Wisconsin Highway 153

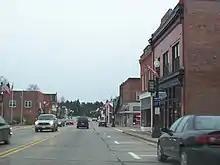
Highway 153 in Downtown Mosinee, 2007

The highway begins at its intersection with WIS 13 and 153rd Road north of Stratford and continues eastward from it. It passes by WIS 97 (North Weber Avenue) in Stratford and various small communities before it enters Moisinee. The highway runs through downtown Mosinee and intersects with County Trunk Highway B (CTH-B, Main Street) and continues east on Main Street before running south on Old Highway 51 for a short distance before continuing east, passing through an interchange with Interstate 39 (I-39) and US Highway 51 (US 51) and by Central Wisconsin Airport. The highway runs south through a short concurrency with CTH-J before running east from it. It later runs north towards Mission Lake Road and continues east along its alignment, intersecting WIS 49 before ending at US 45 in the town of Wittenberg.